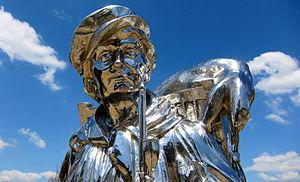
Le Hirshhorn Museum and Sculpture Garden, situé à Washington, est un musée consacré à l'art contemporain et à l'art moderne. Il fait partie de la Smithsonian Institution.
Jeffrey Koons, né le 21 janvier 1955 à York, est un plasticien américain, sculpteur de style kitsch néo-pop. Parmi ses œuvres les plus célèbres figurent l'Inflatable Rabbit, les Balloon Dogs, les Tulips. En France, il organise Koons Versailles dans le Château et les Jardins de Versailles en 2008-2009 et sa Rétrospective au Centre Pompidou en 2014-2015.